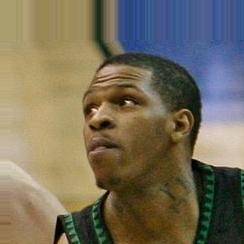
Age: 22